Benjamin Fadi

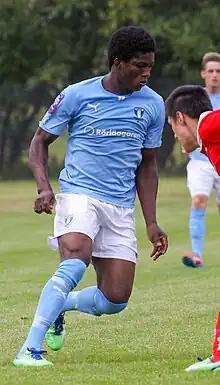

Benjamin Fadi (born 16 March 1995) is a Ghanaian footballer, playing as a forward.